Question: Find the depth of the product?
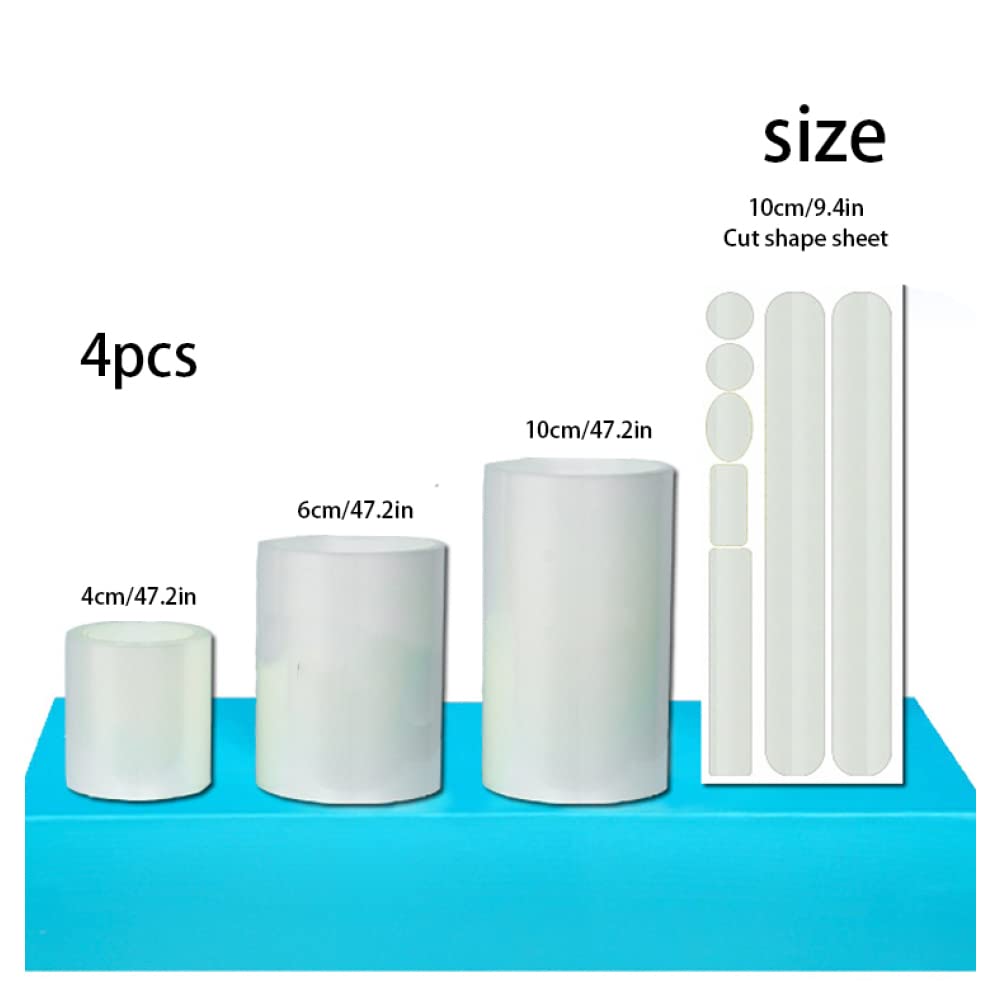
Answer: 9.4 inch